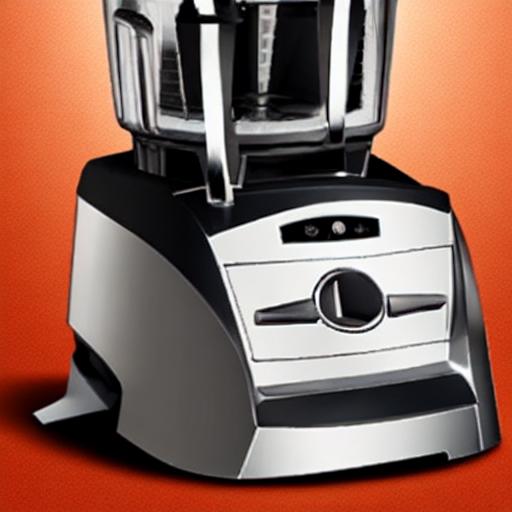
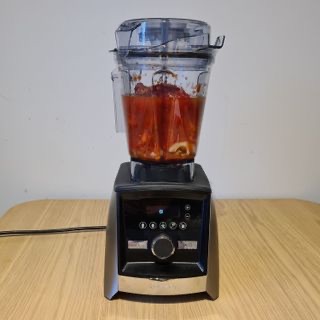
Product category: items_blender
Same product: no